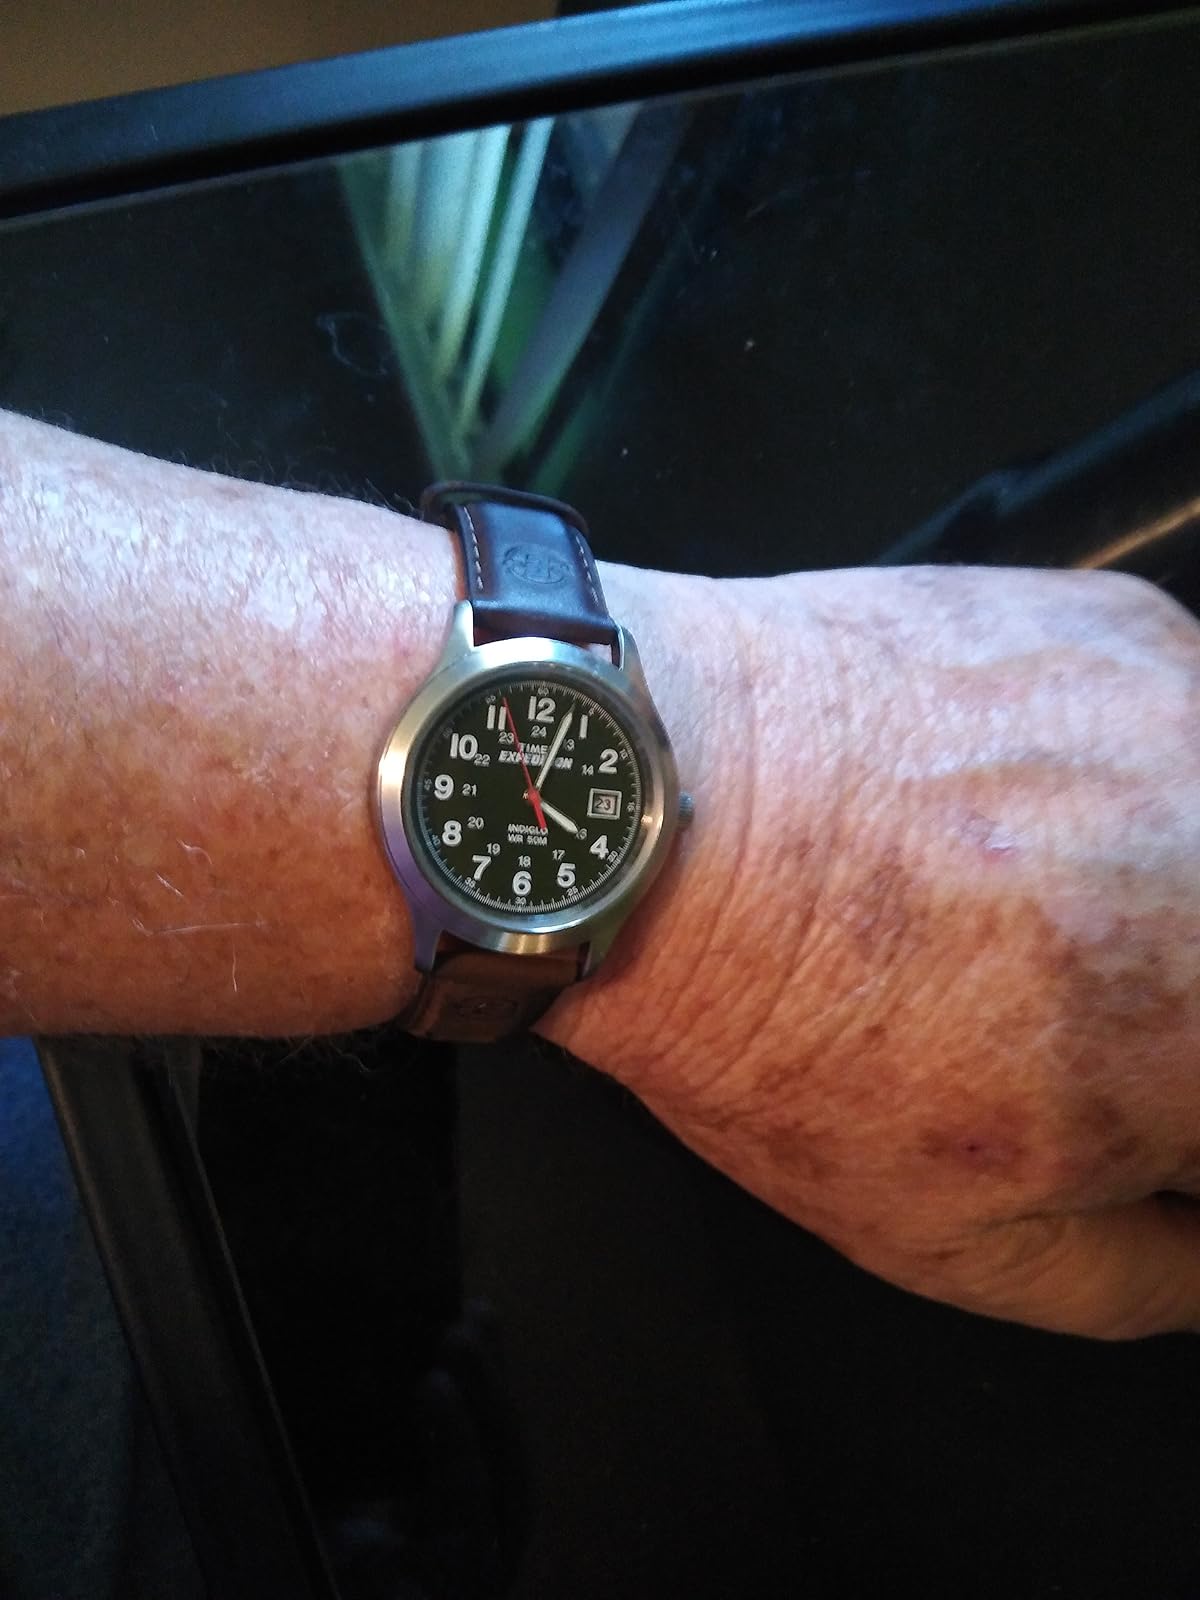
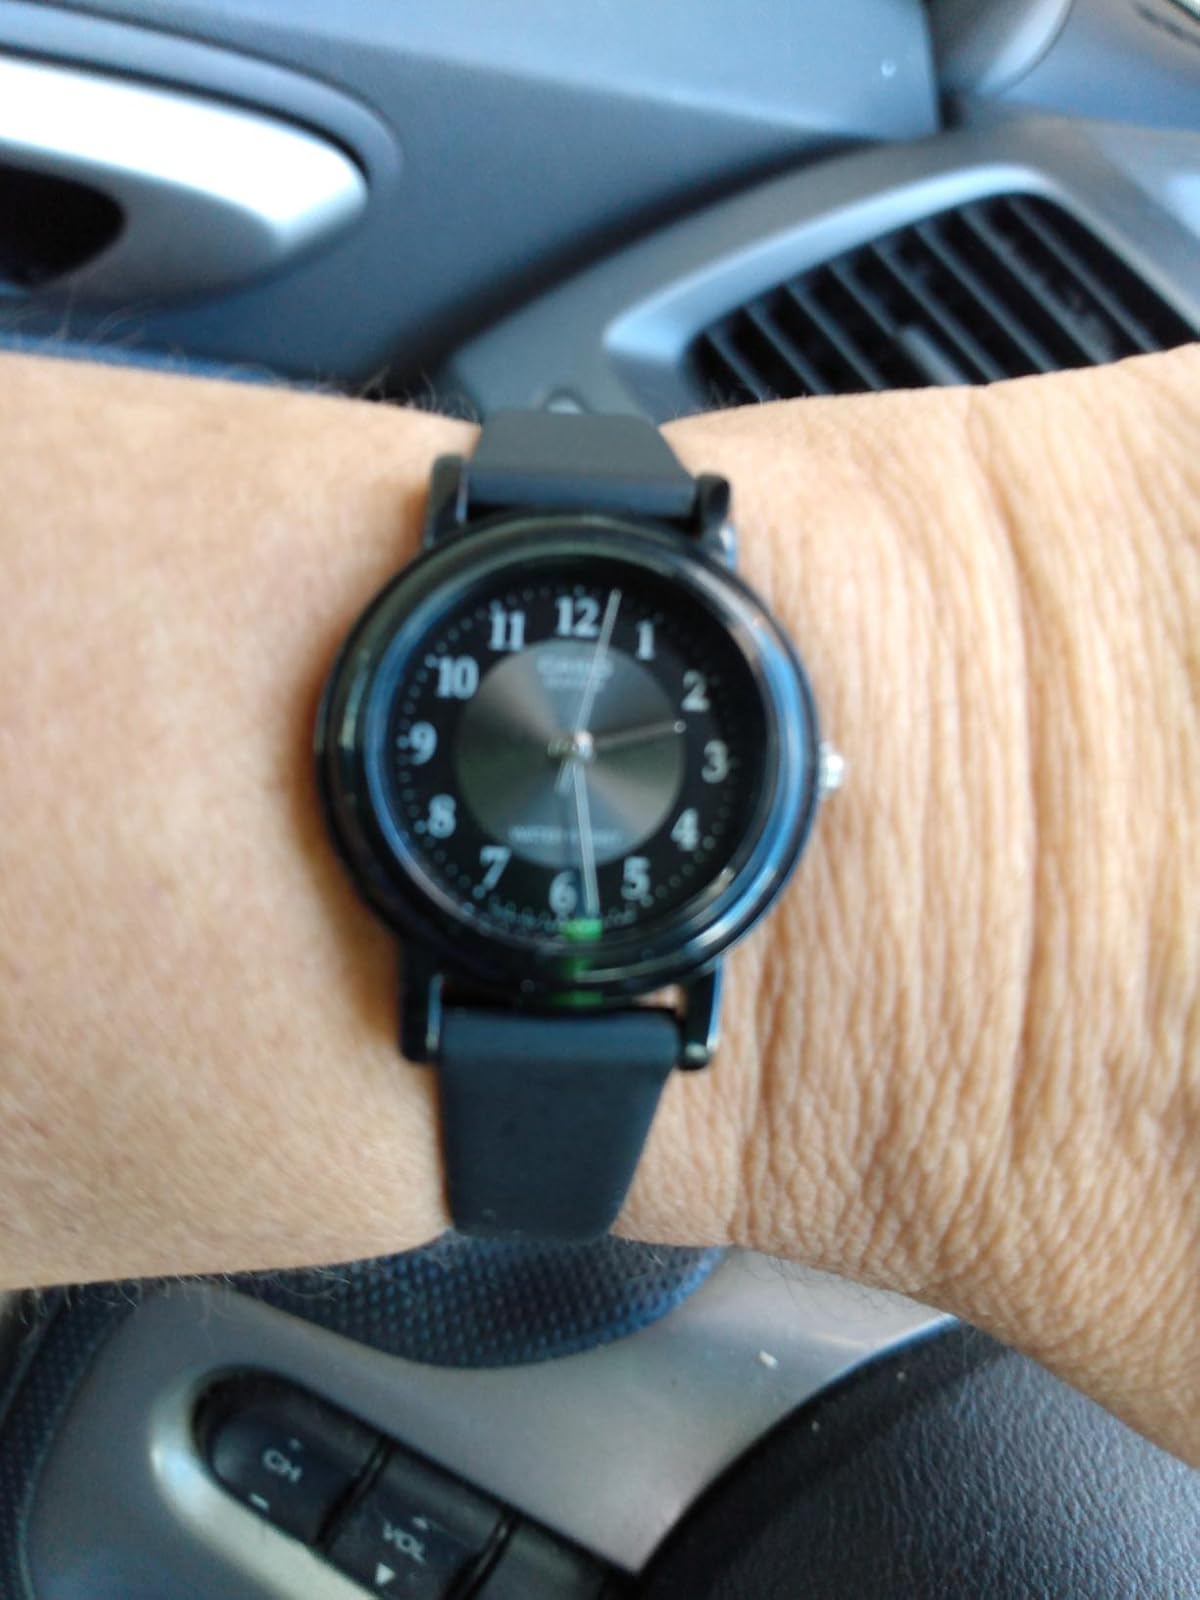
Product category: accessories_watch
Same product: no